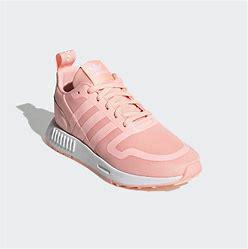
Brand: Adidas
Model: Multix